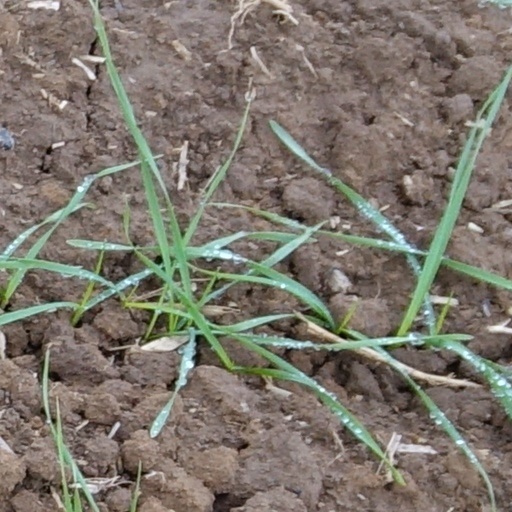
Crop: wheat